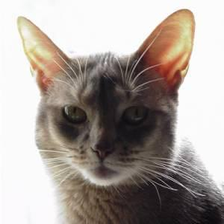
Species: cat
Breed: Abyssinian